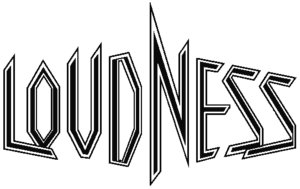
Loudness, aussi stylisé LOUDNESS, est un groupe de heavy metal japonais, originaire d'Osaka. Loudness est formé en 1981 par le guitariste Akira Takasaki. Il s'agit du premier à sortir des albums en occident dans les années 1980, parfois classés au Billboard.